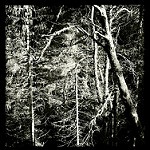
Label: forest